Passfield

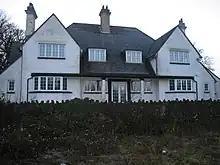
The former "Passfield Oak" pub

Passfield Common is of woodland and common under the care of the Woodland Trust.